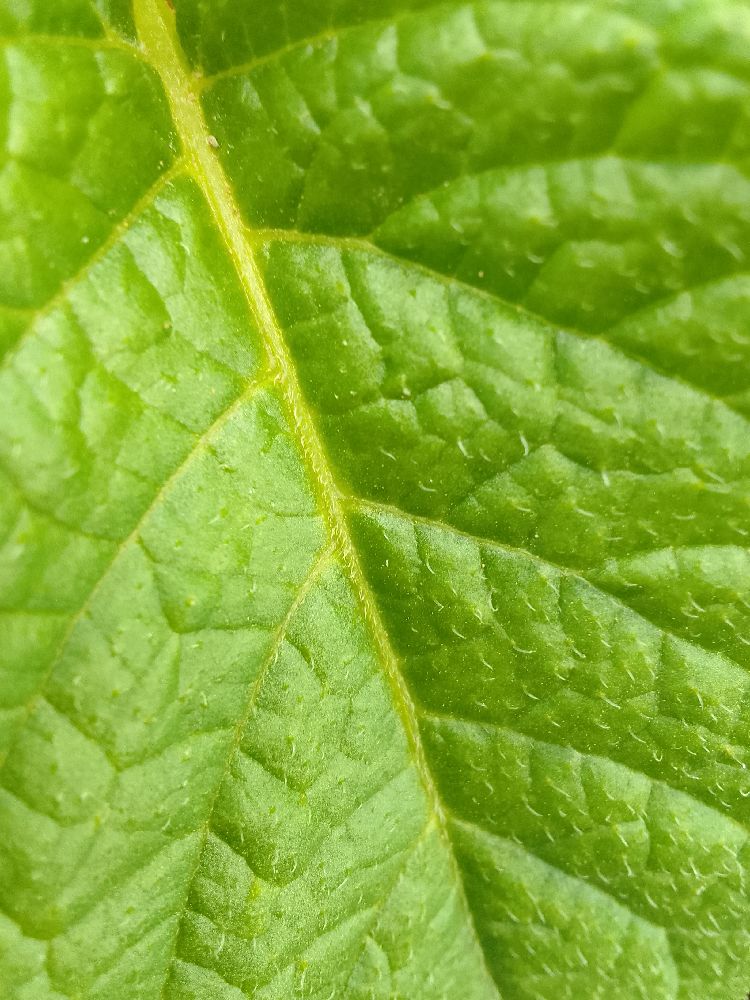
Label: Healthy